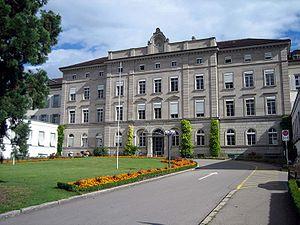
Johann Jakob Honneger, parfois orthographié Honeger, est un psychiatre suisse qui a travaillé sous l'autorité de Carl Gustav Jung lors de son passage au clinique psychiatrique universitaire de Zurich, surnommée le « Burghölzli », dès 1909. Peu d'informations existent sur sa vie et ses travaux, et la principale source qui existe demeure la correspondance entre Sigmund Freud et Carl Gustav Jung, dans laquelle les deux hommes évoquent les travaux et le décès de Honneger.
La clinique psychiatrique universitaire de Zurich, connue sous le nom de Burghölzli, est un établissement psychiatrique rattaché à l’université de Zurich. Son nom est particulièrement lié à la diffusion de la psychanalyse entre 1904 et 1913, et aux personnalités d'Eugen Bleuler et de Carl Gustav Jung.
Sabina Naftoulovna Spielrein, née le 7 novembre 1885 à Rostov-sur-le-Don, et morte assassinée le 12 août 1942 dans la même ville, est une psychiatre et psychanalyste russe. Issue d'une famille de médecins juifs établie en Russie, elle a étudié en Suisse où elle est devenue l'une des premières femmes psychanalystes et une pionnière de cette discipline.